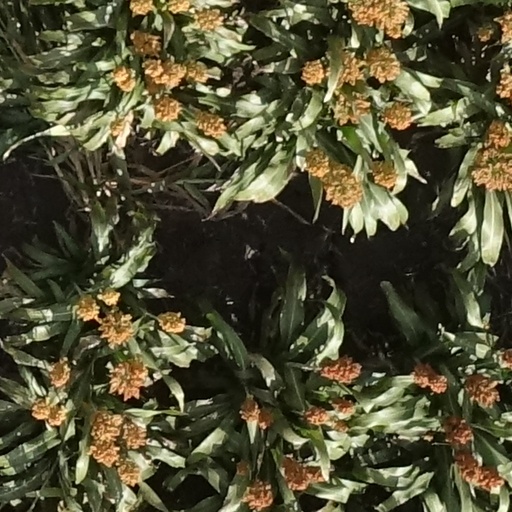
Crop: sorghum